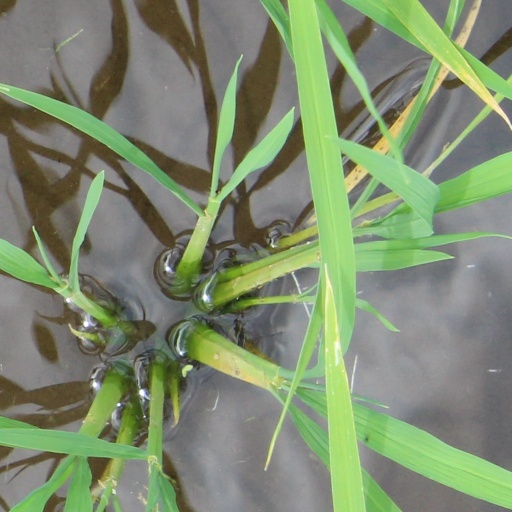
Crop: rice